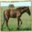
Label: horse